Santa Brigida, Calvi dell'Umbria

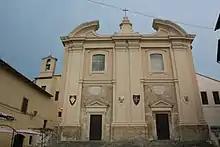
Facade of the church

Santa Brigida refers to the Roman Catholic church and former Ursuline convent located on Piazza Mazzini in the town of Calvi dell'Umbria, province of Terni, region of Umbria, Italy. The convent now functions as the "Museo del Monastero delle Suore Orsoline" displaying religious works and exhibits about the former life of the Ursuline nuns in the convent.